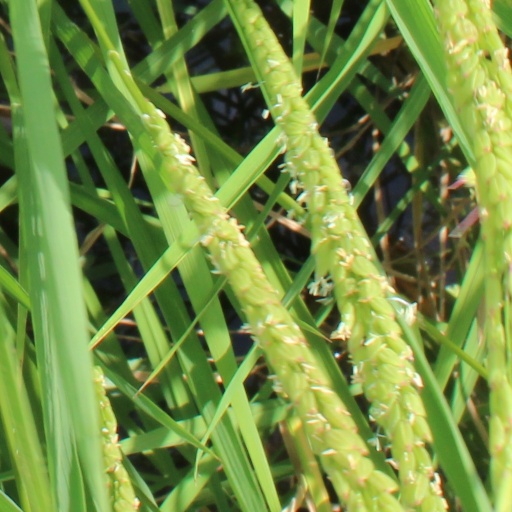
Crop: rice